Balkans

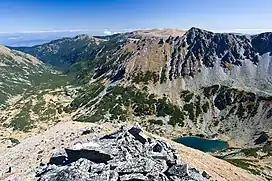
View toward Rila, the highest mountain range of the Balkans and Southeast Europe (2,925 m)

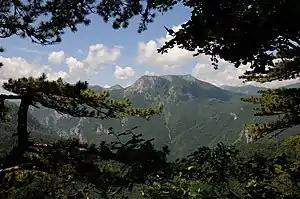
Sutjeska National Park contains Perućica, which is the largest primeval forest in the Balkans, and one of the last remaining in Europe

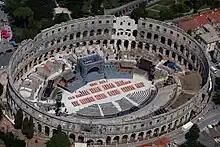
Pula Arena, the only remaining Roman amphitheatre to have four side towers and with all three Roman architectural orders entirely preserved

Most of the area is covered by mountain ranges running from the northwest to southeast. The main ranges are the Balkan Mountains (Stara Planina in Bulgarian language), running from the Black Sea coast in Bulgaria to the border with Serbia, the Rila-Rhodope massif in southern Bulgaria, the Dinaric Alps in Bosnia and Herzegovina, Croatia and Montenegro, the Korab-Šar mountains which spreads from Kosovo to Albania and North Macedonia, and the Pindus range, spanning from southern Albania into central Greece and the Albanian Alps, and the Alps at the northwestern border. The highest mountain of the region is Rila in Bulgaria, with Musala at 2,925 m, second being Mount Olympus in Greece, with Mytikas at 2,917 m, and Pirin mountain with Vihren, also in Bulgaria, being the third at 2915 m. The karst field or polje is a common feature of the landscape.